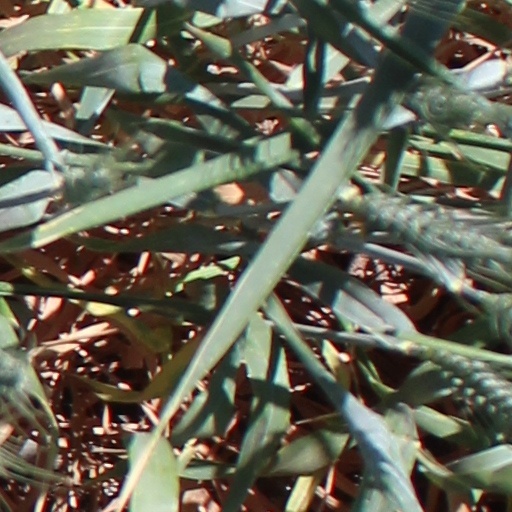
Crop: wheat